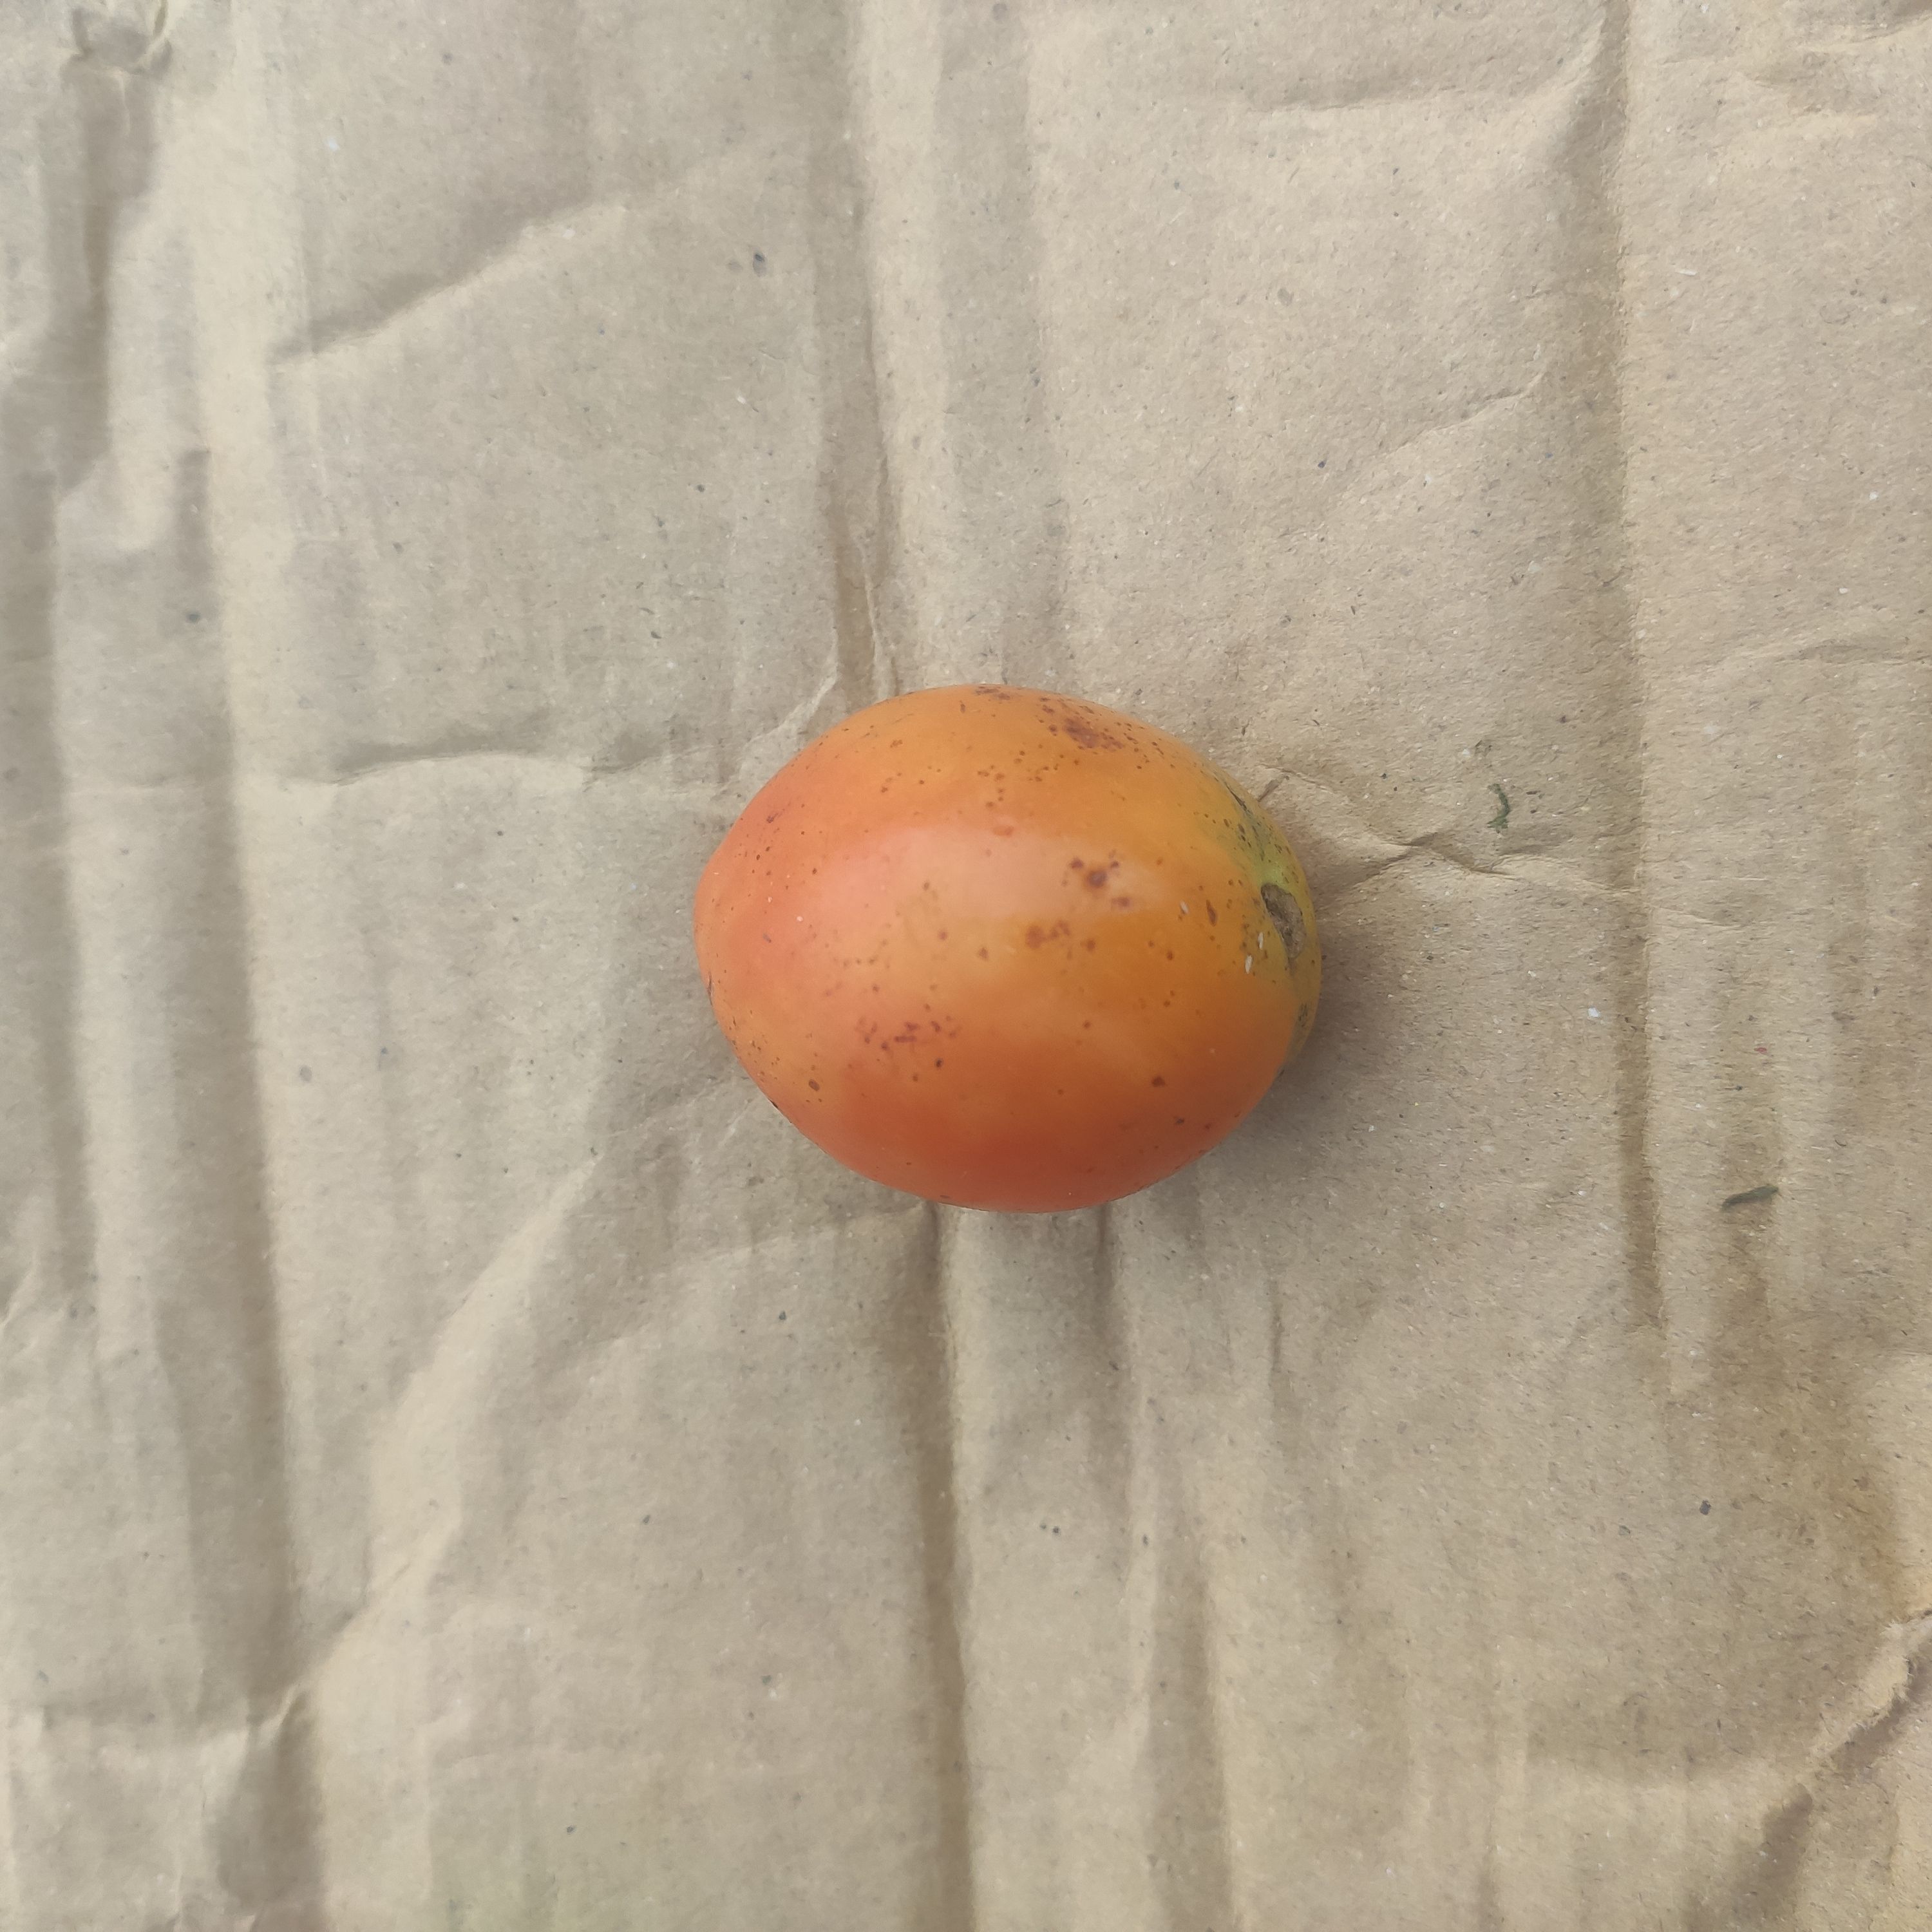
Fruit: tomatoes
Grade: 2nd-grade